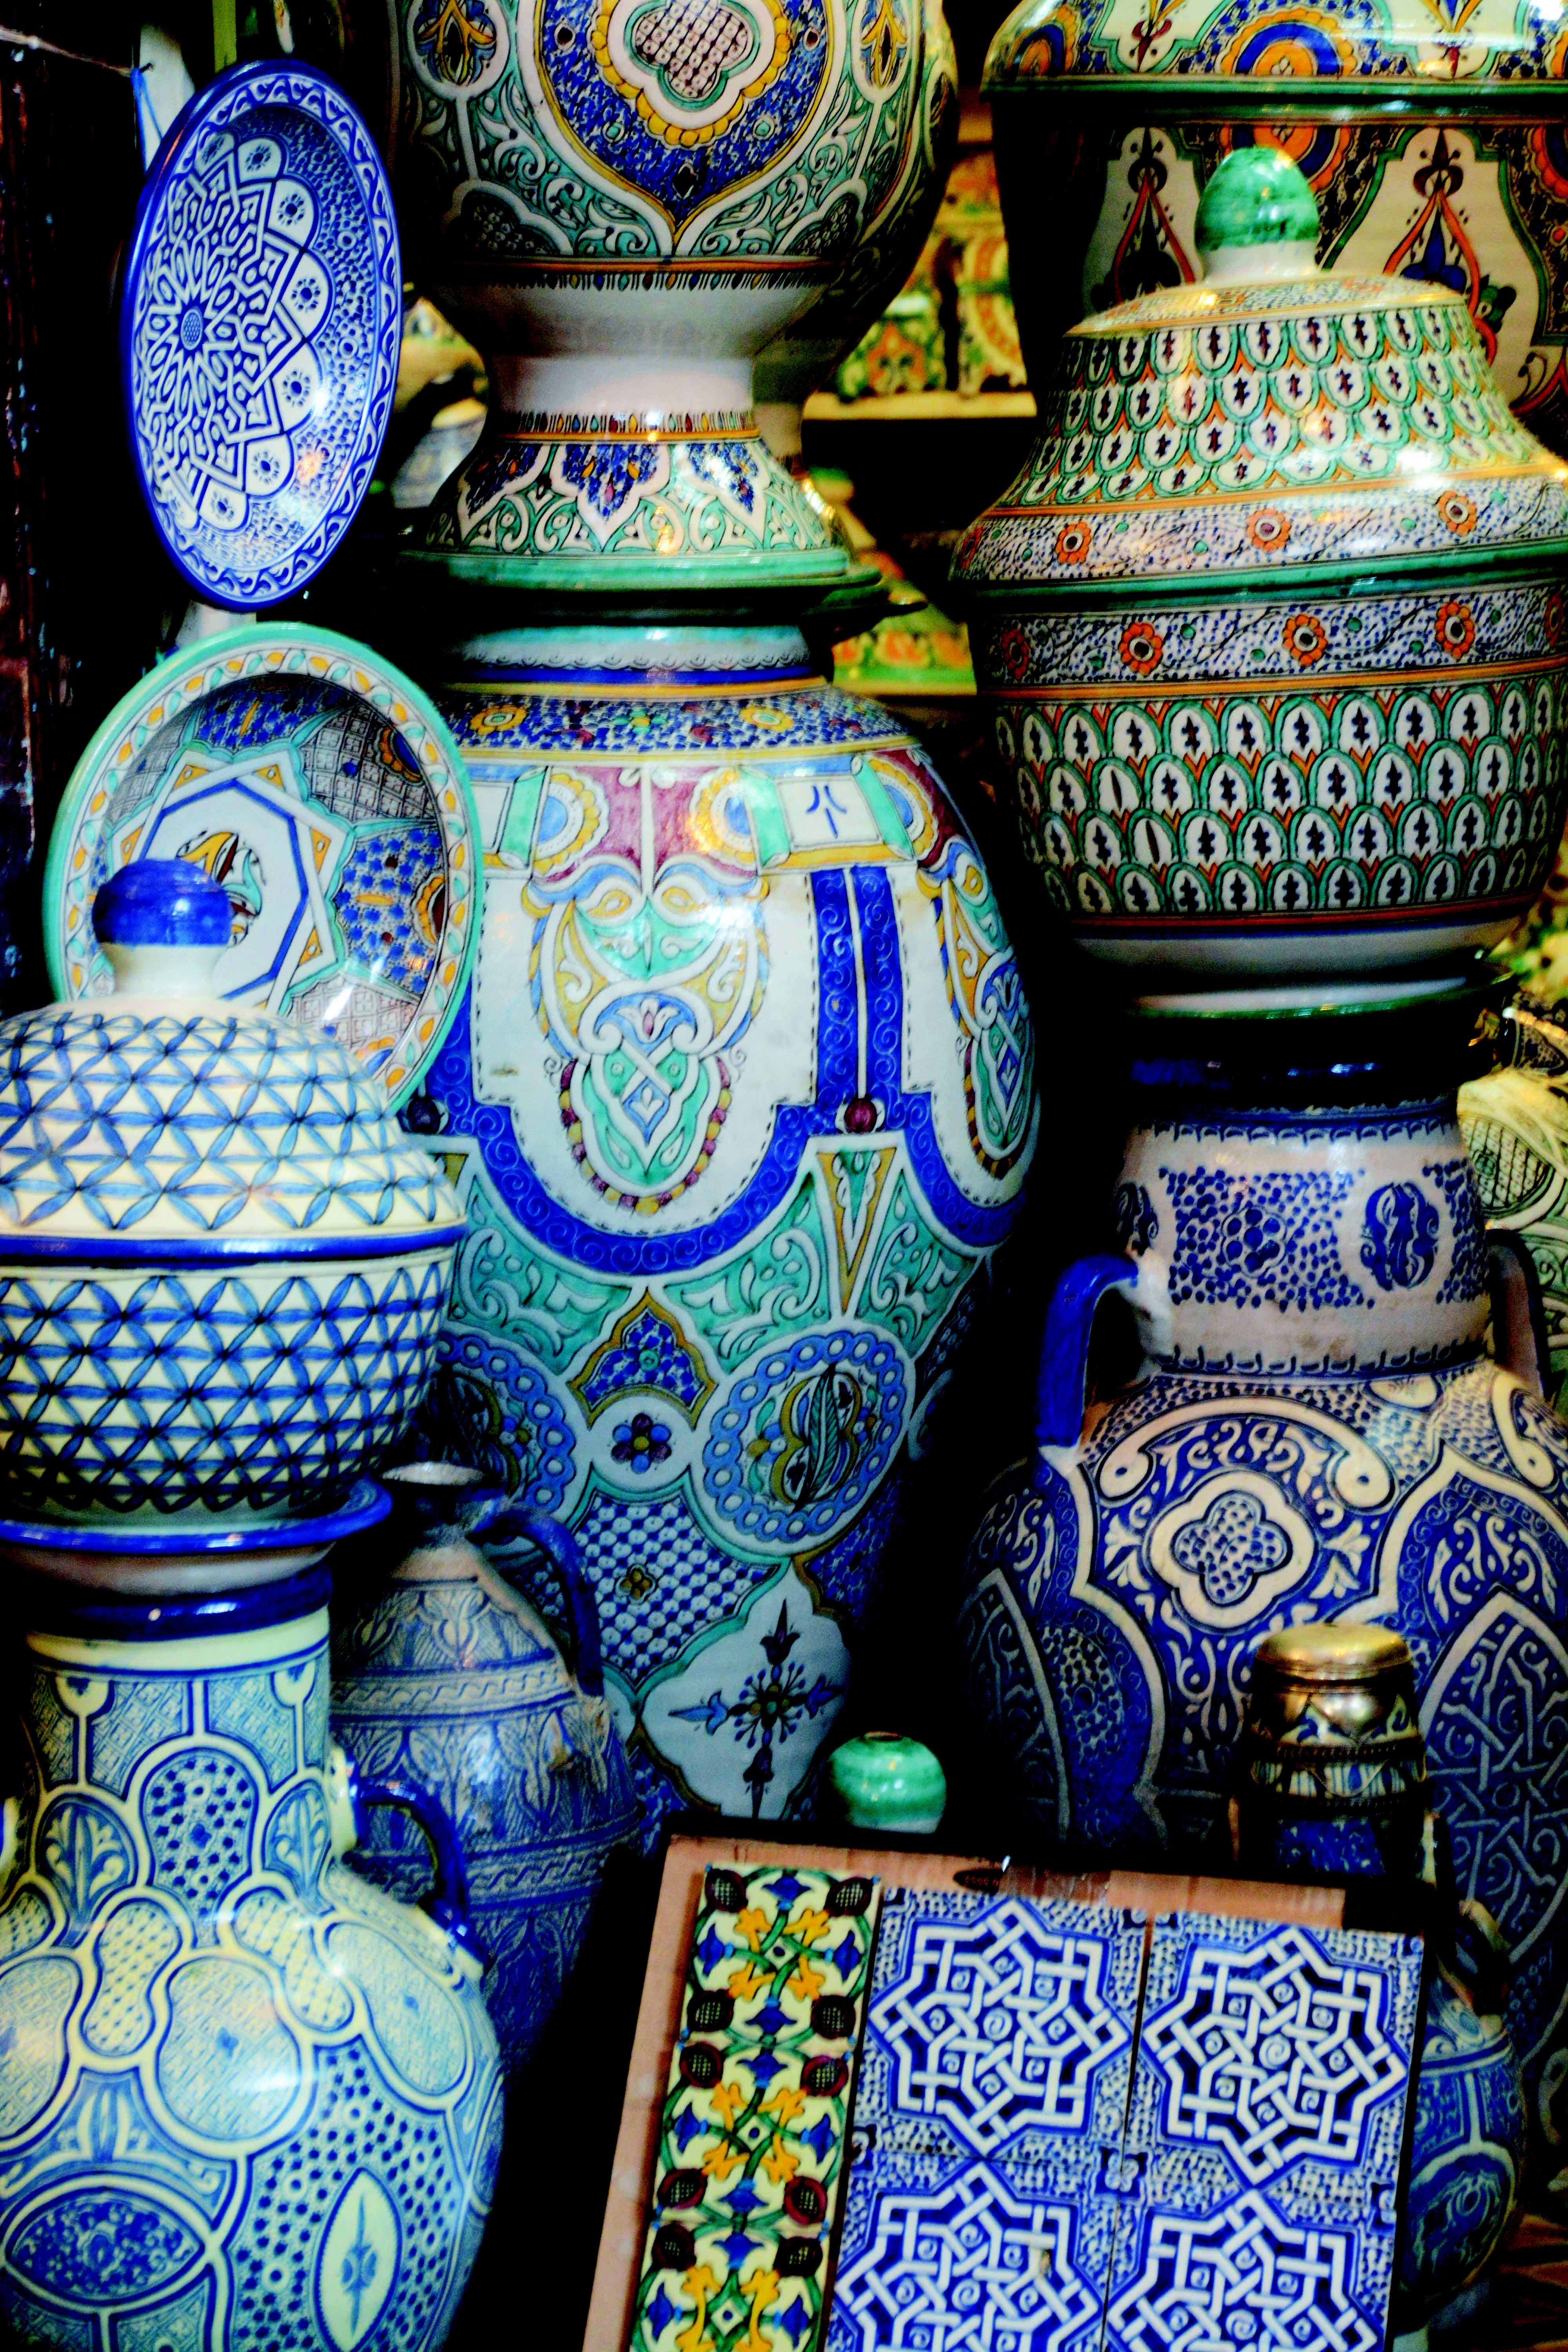
pattern, color, blue, art, mosaic, porcelain